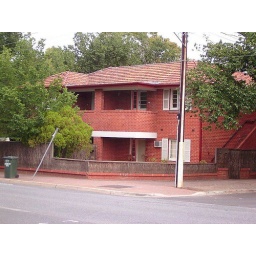
Nothing spectacular, but even these simple hipped roof red brick interwar flats are rare in Adelaide